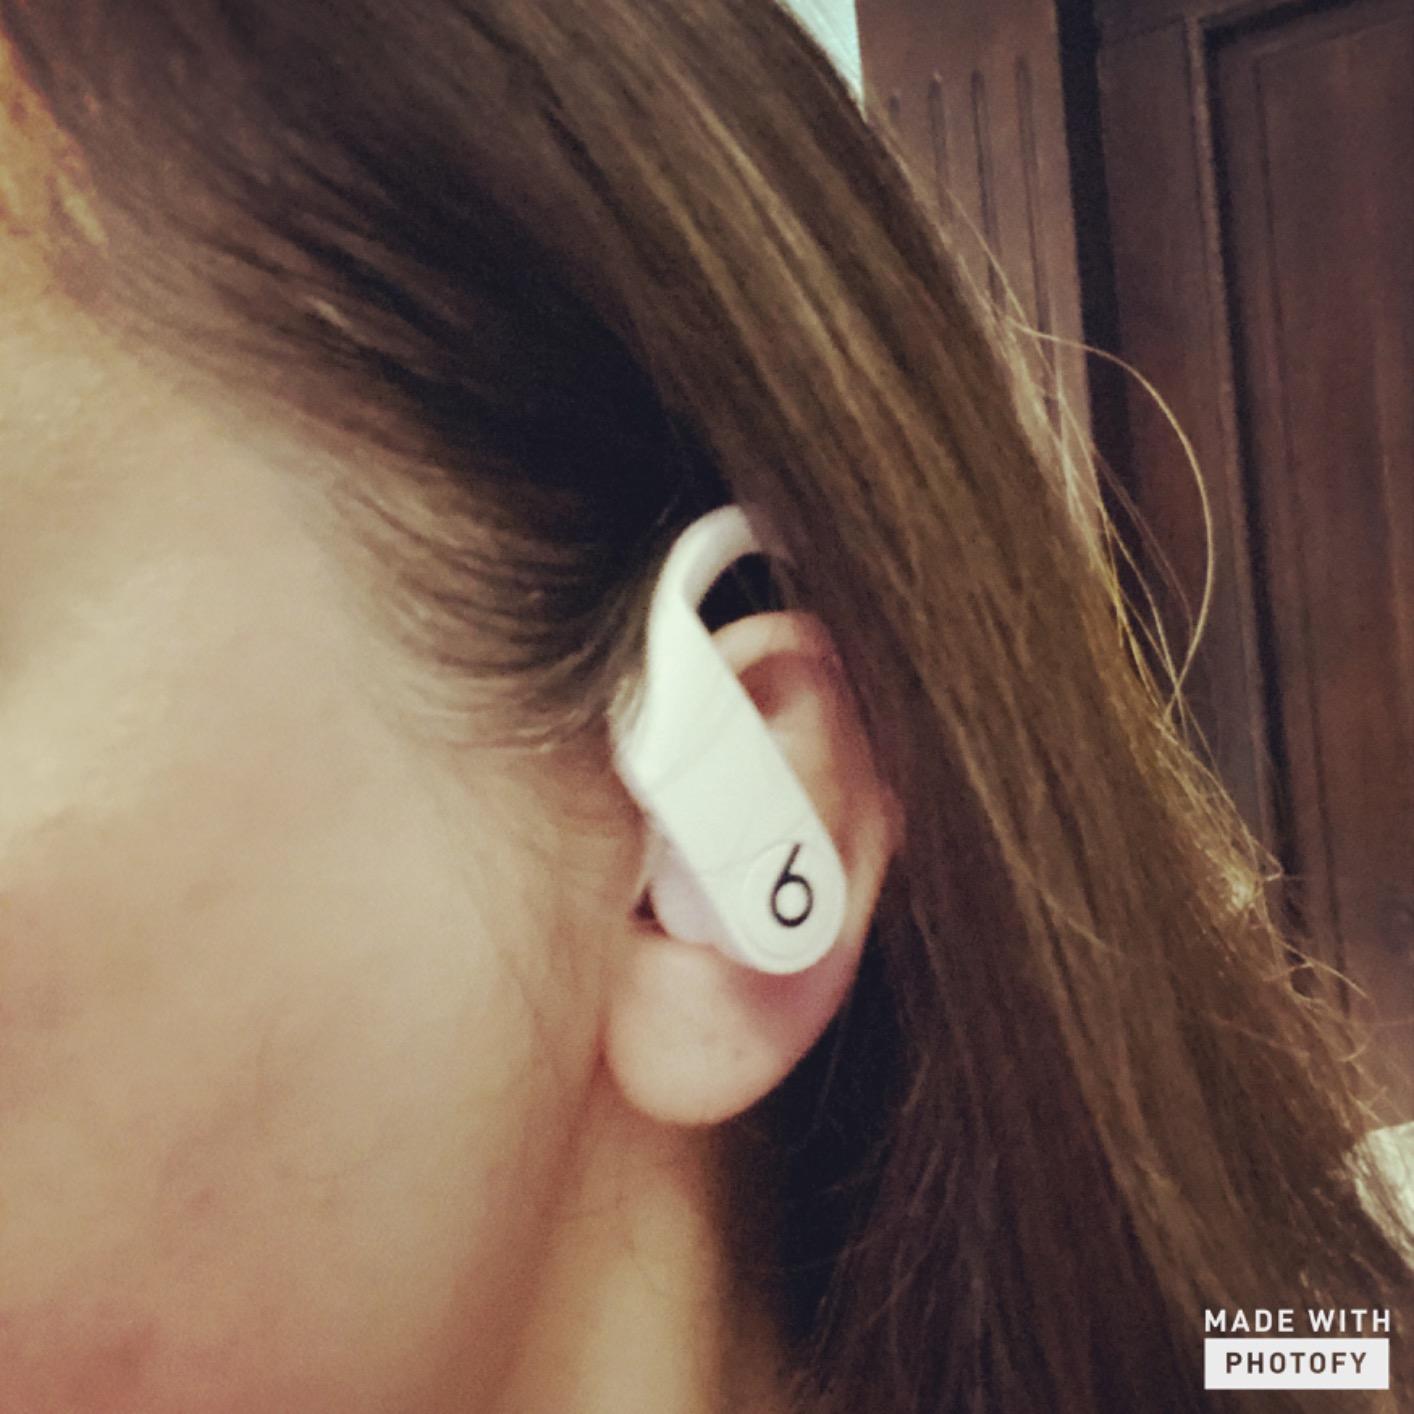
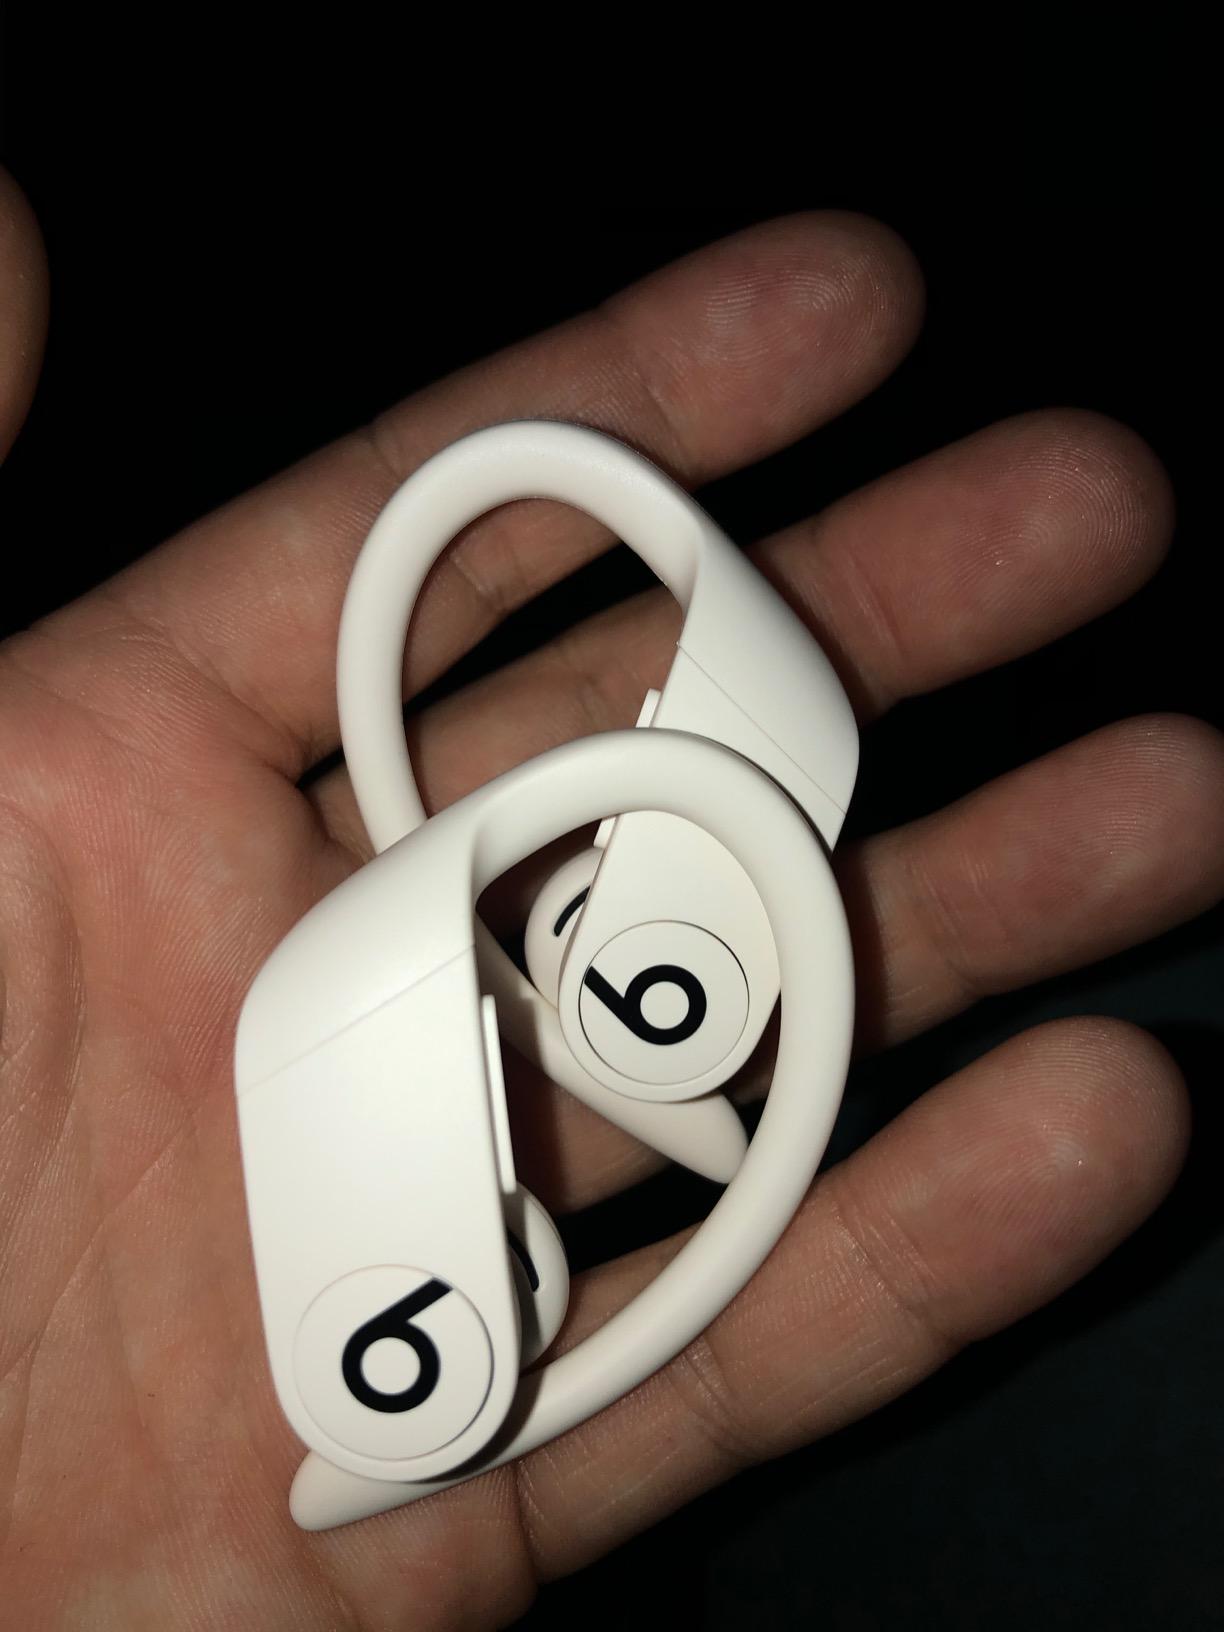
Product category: earbuds
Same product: yes